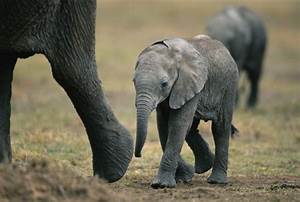
Label: elephant